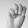
ASL letter: M